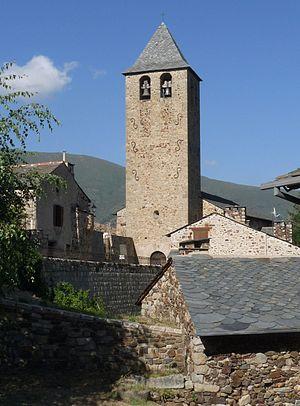
Eglise d'Ayguatébia, Pyrénées-Orientales, France
Cet article recense les monuments historiques des Pyrénées-Orientales, en France.
L'église Saint-Félix et Saint-Armengol d'Ayguatébia est une église d'origine romane située dans la commune d'Ayguatébia-Talau.